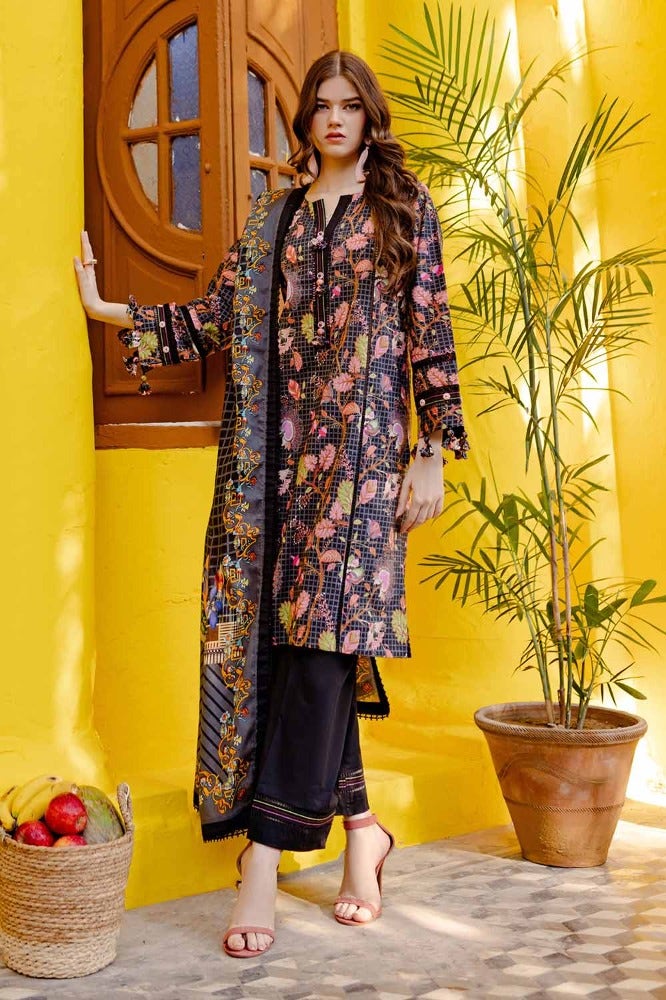
black multi embroidered salwar suit